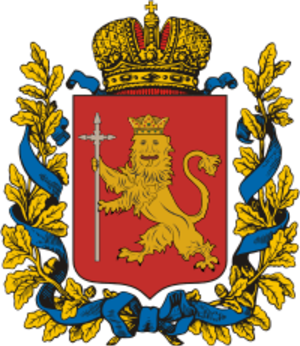
Le gouvernement de Vladimir est une division administrative de l’Empire russe, puis de la République socialiste fédérative soviétique de Russie. Sa capitale était la ville de Vladimir. Créé en 1796, le gouvernement exista jusqu’en 1929.